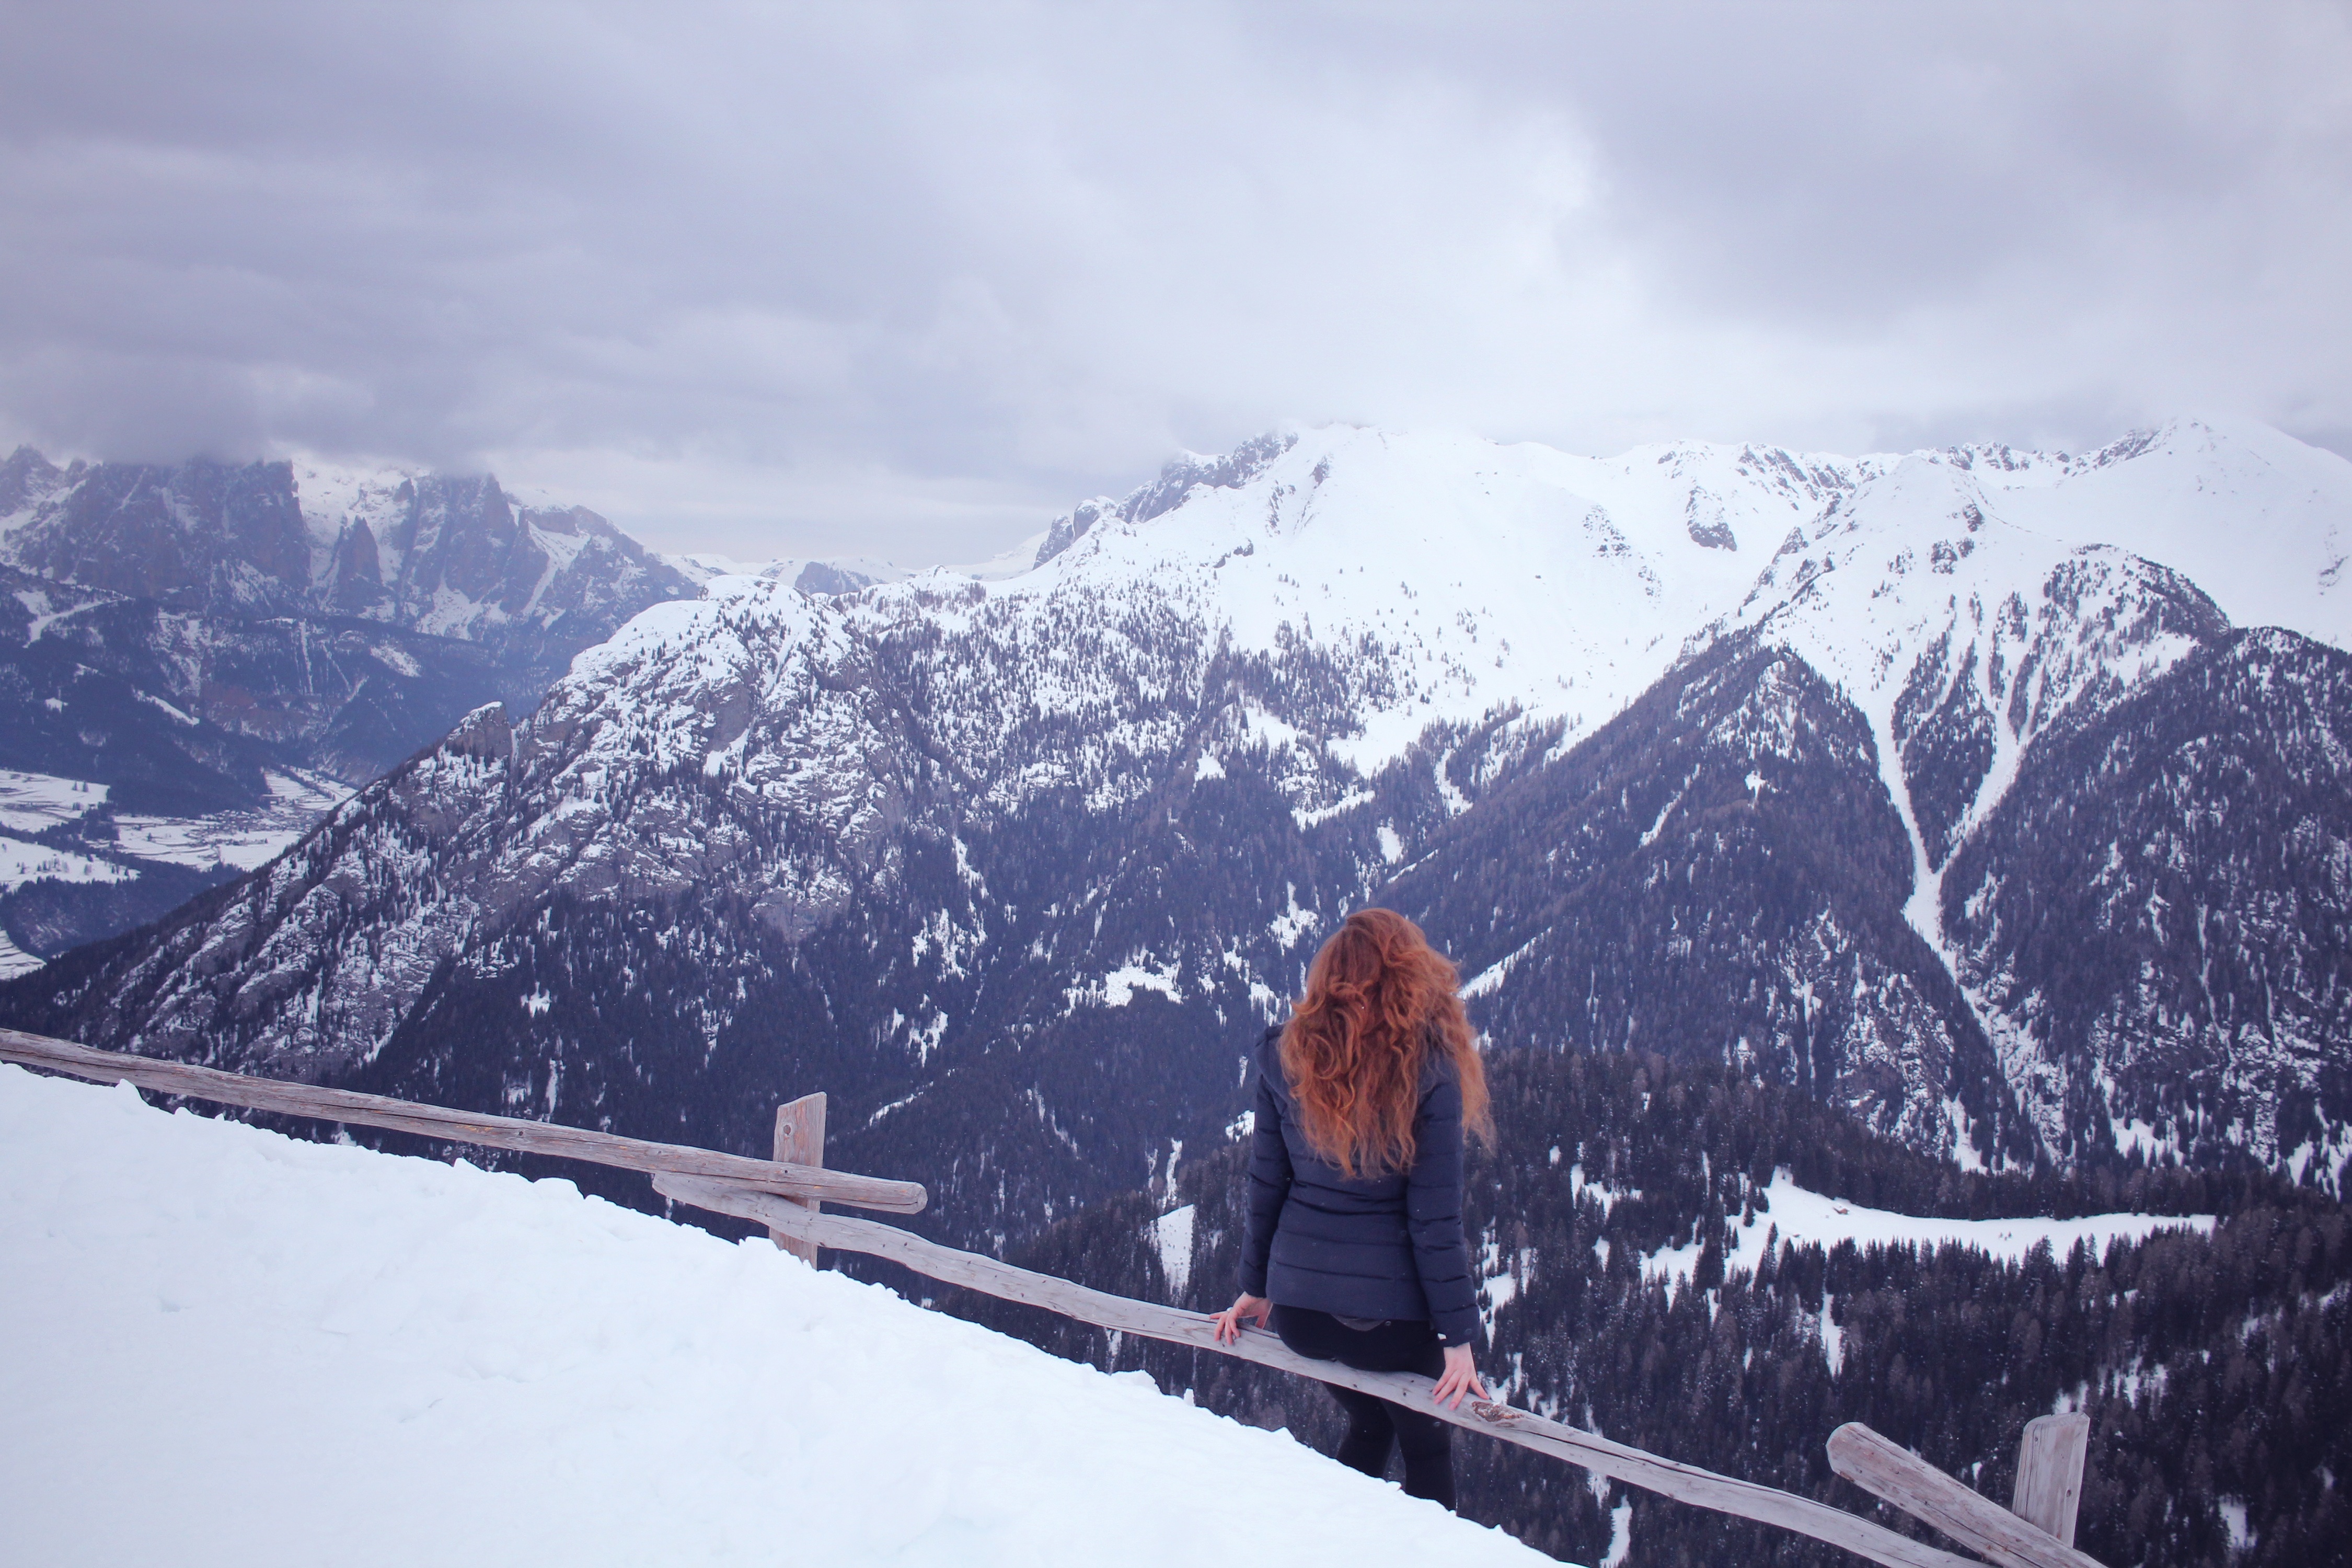
mountain, snow, cold, winter, girl, mountain range, weather, extreme sport, skiing, season, alp, winter sport, alps, ski, piste, ski touring, nordic skiing, ski mountaineering, ski equipment, mountainous landforms, geological phenomenon